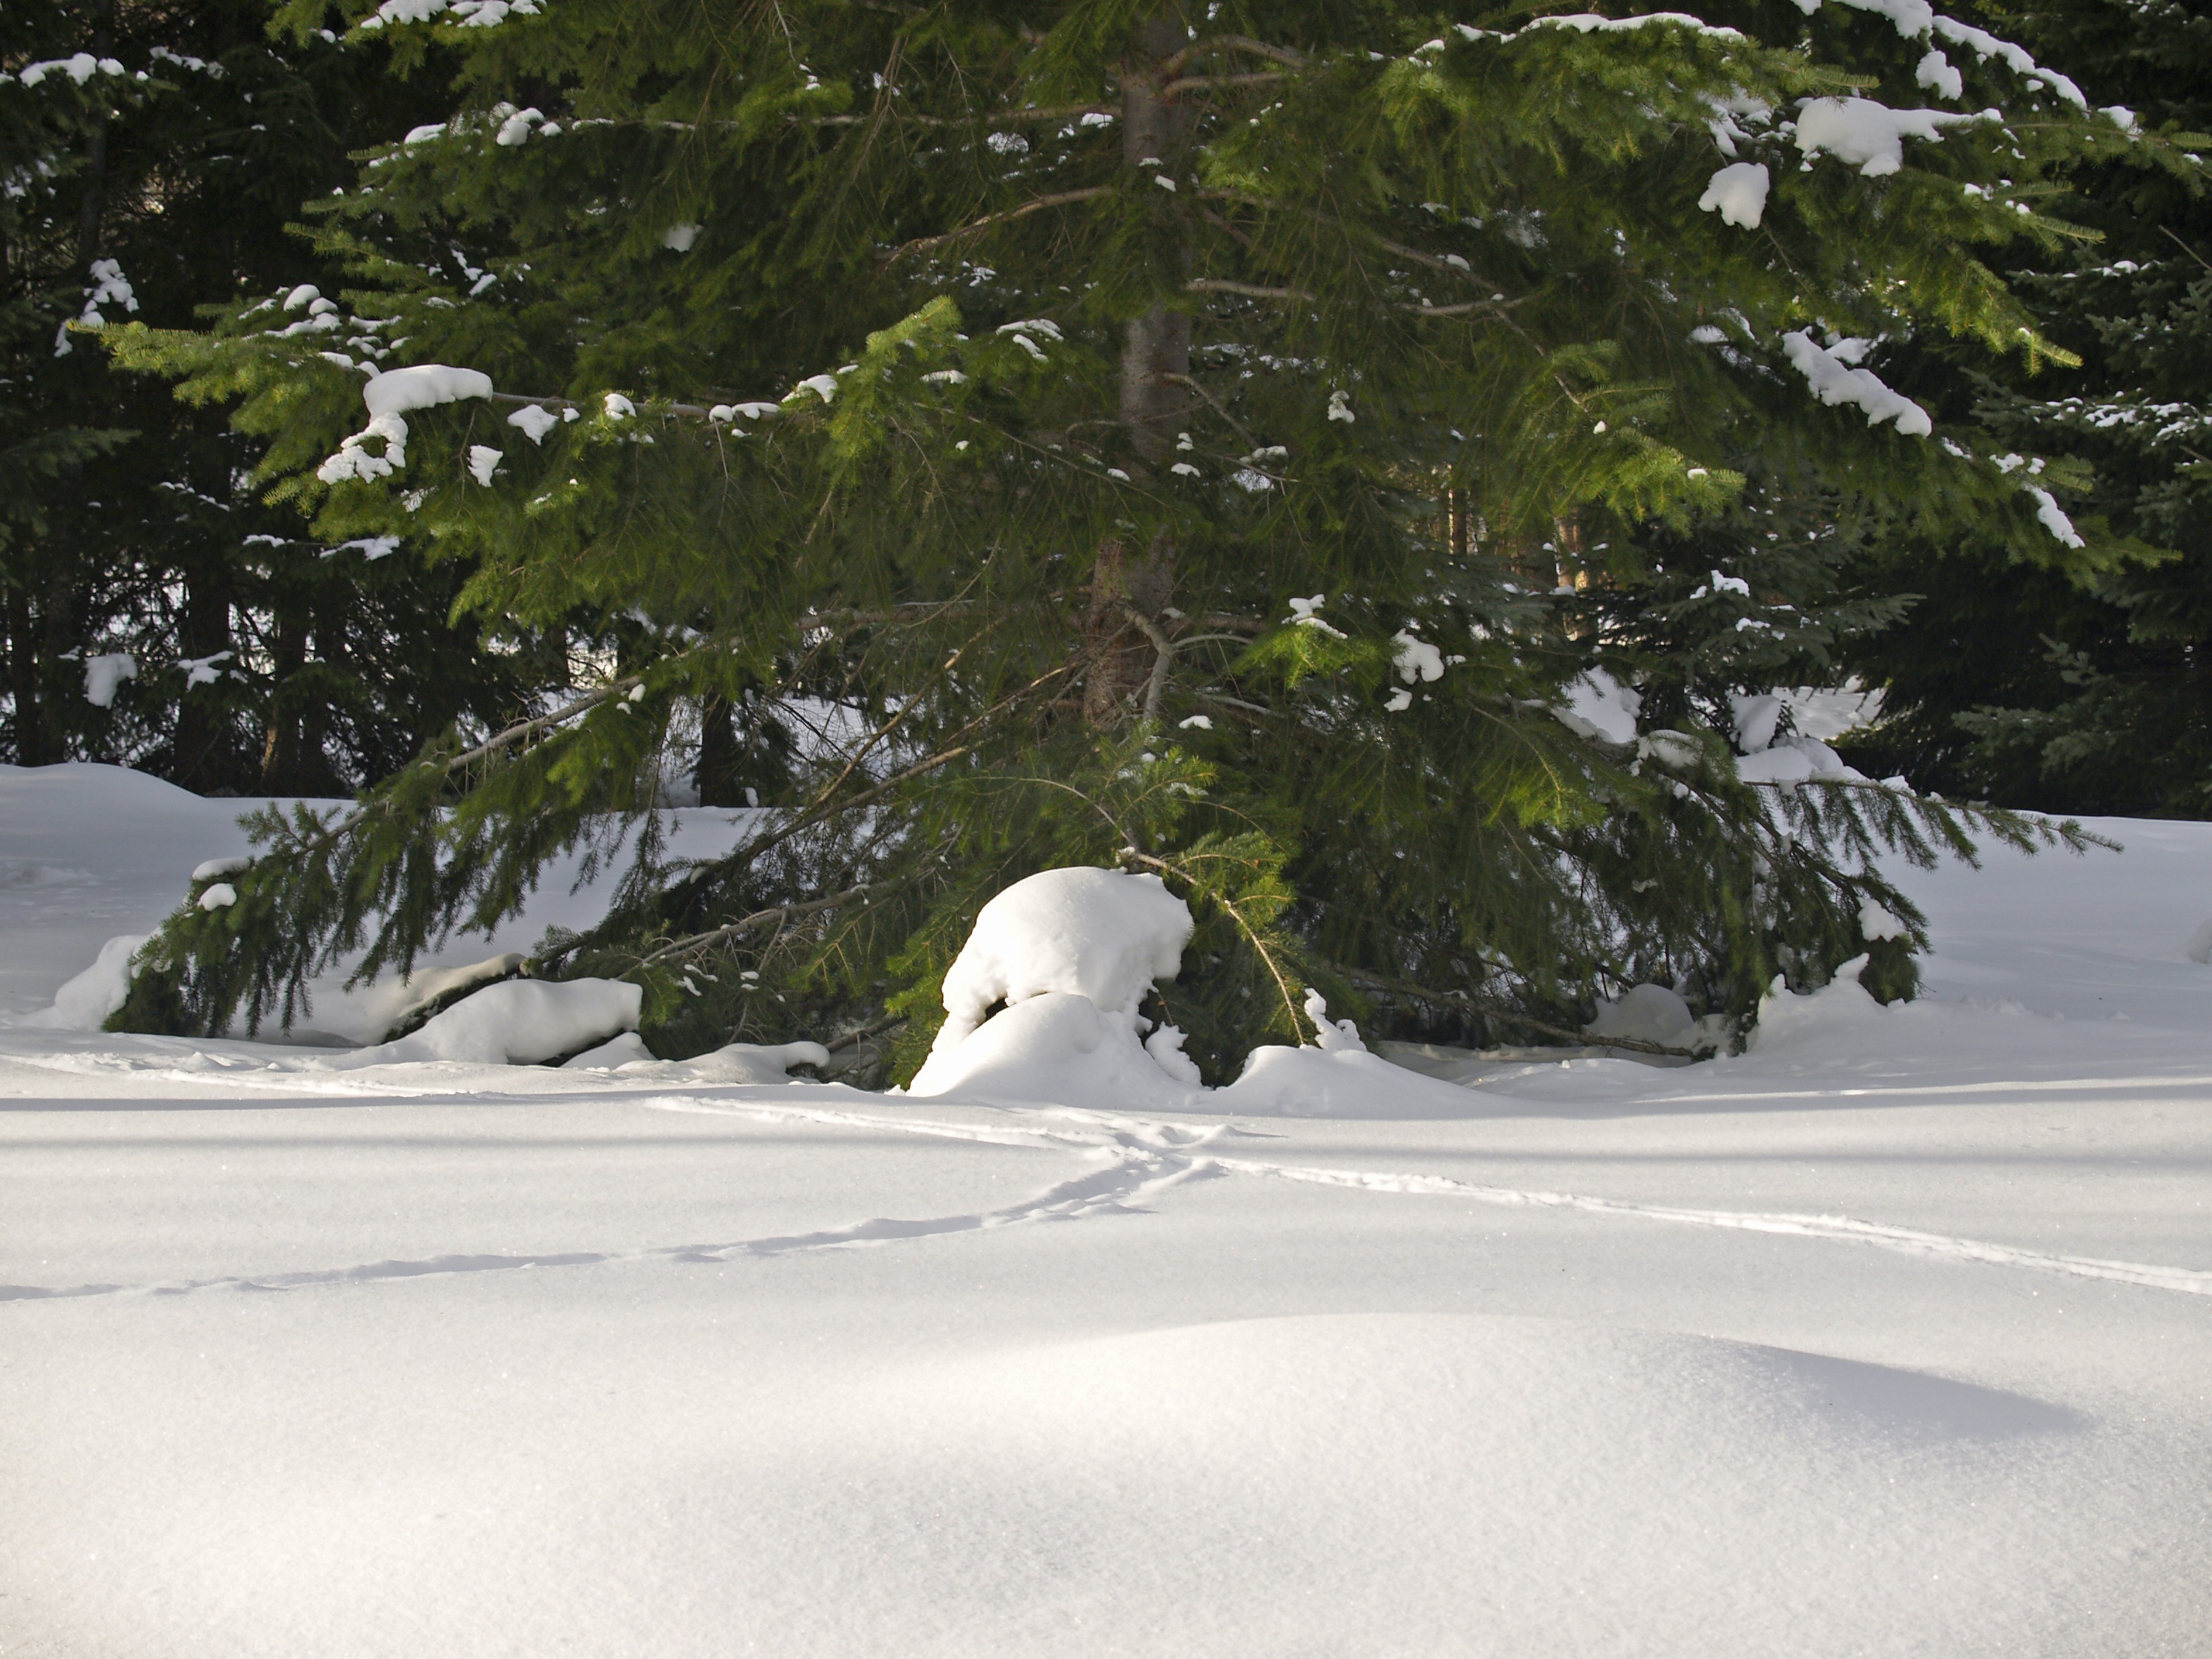
tree, snow, cold, winter, ice, weather, fir, season, sunny